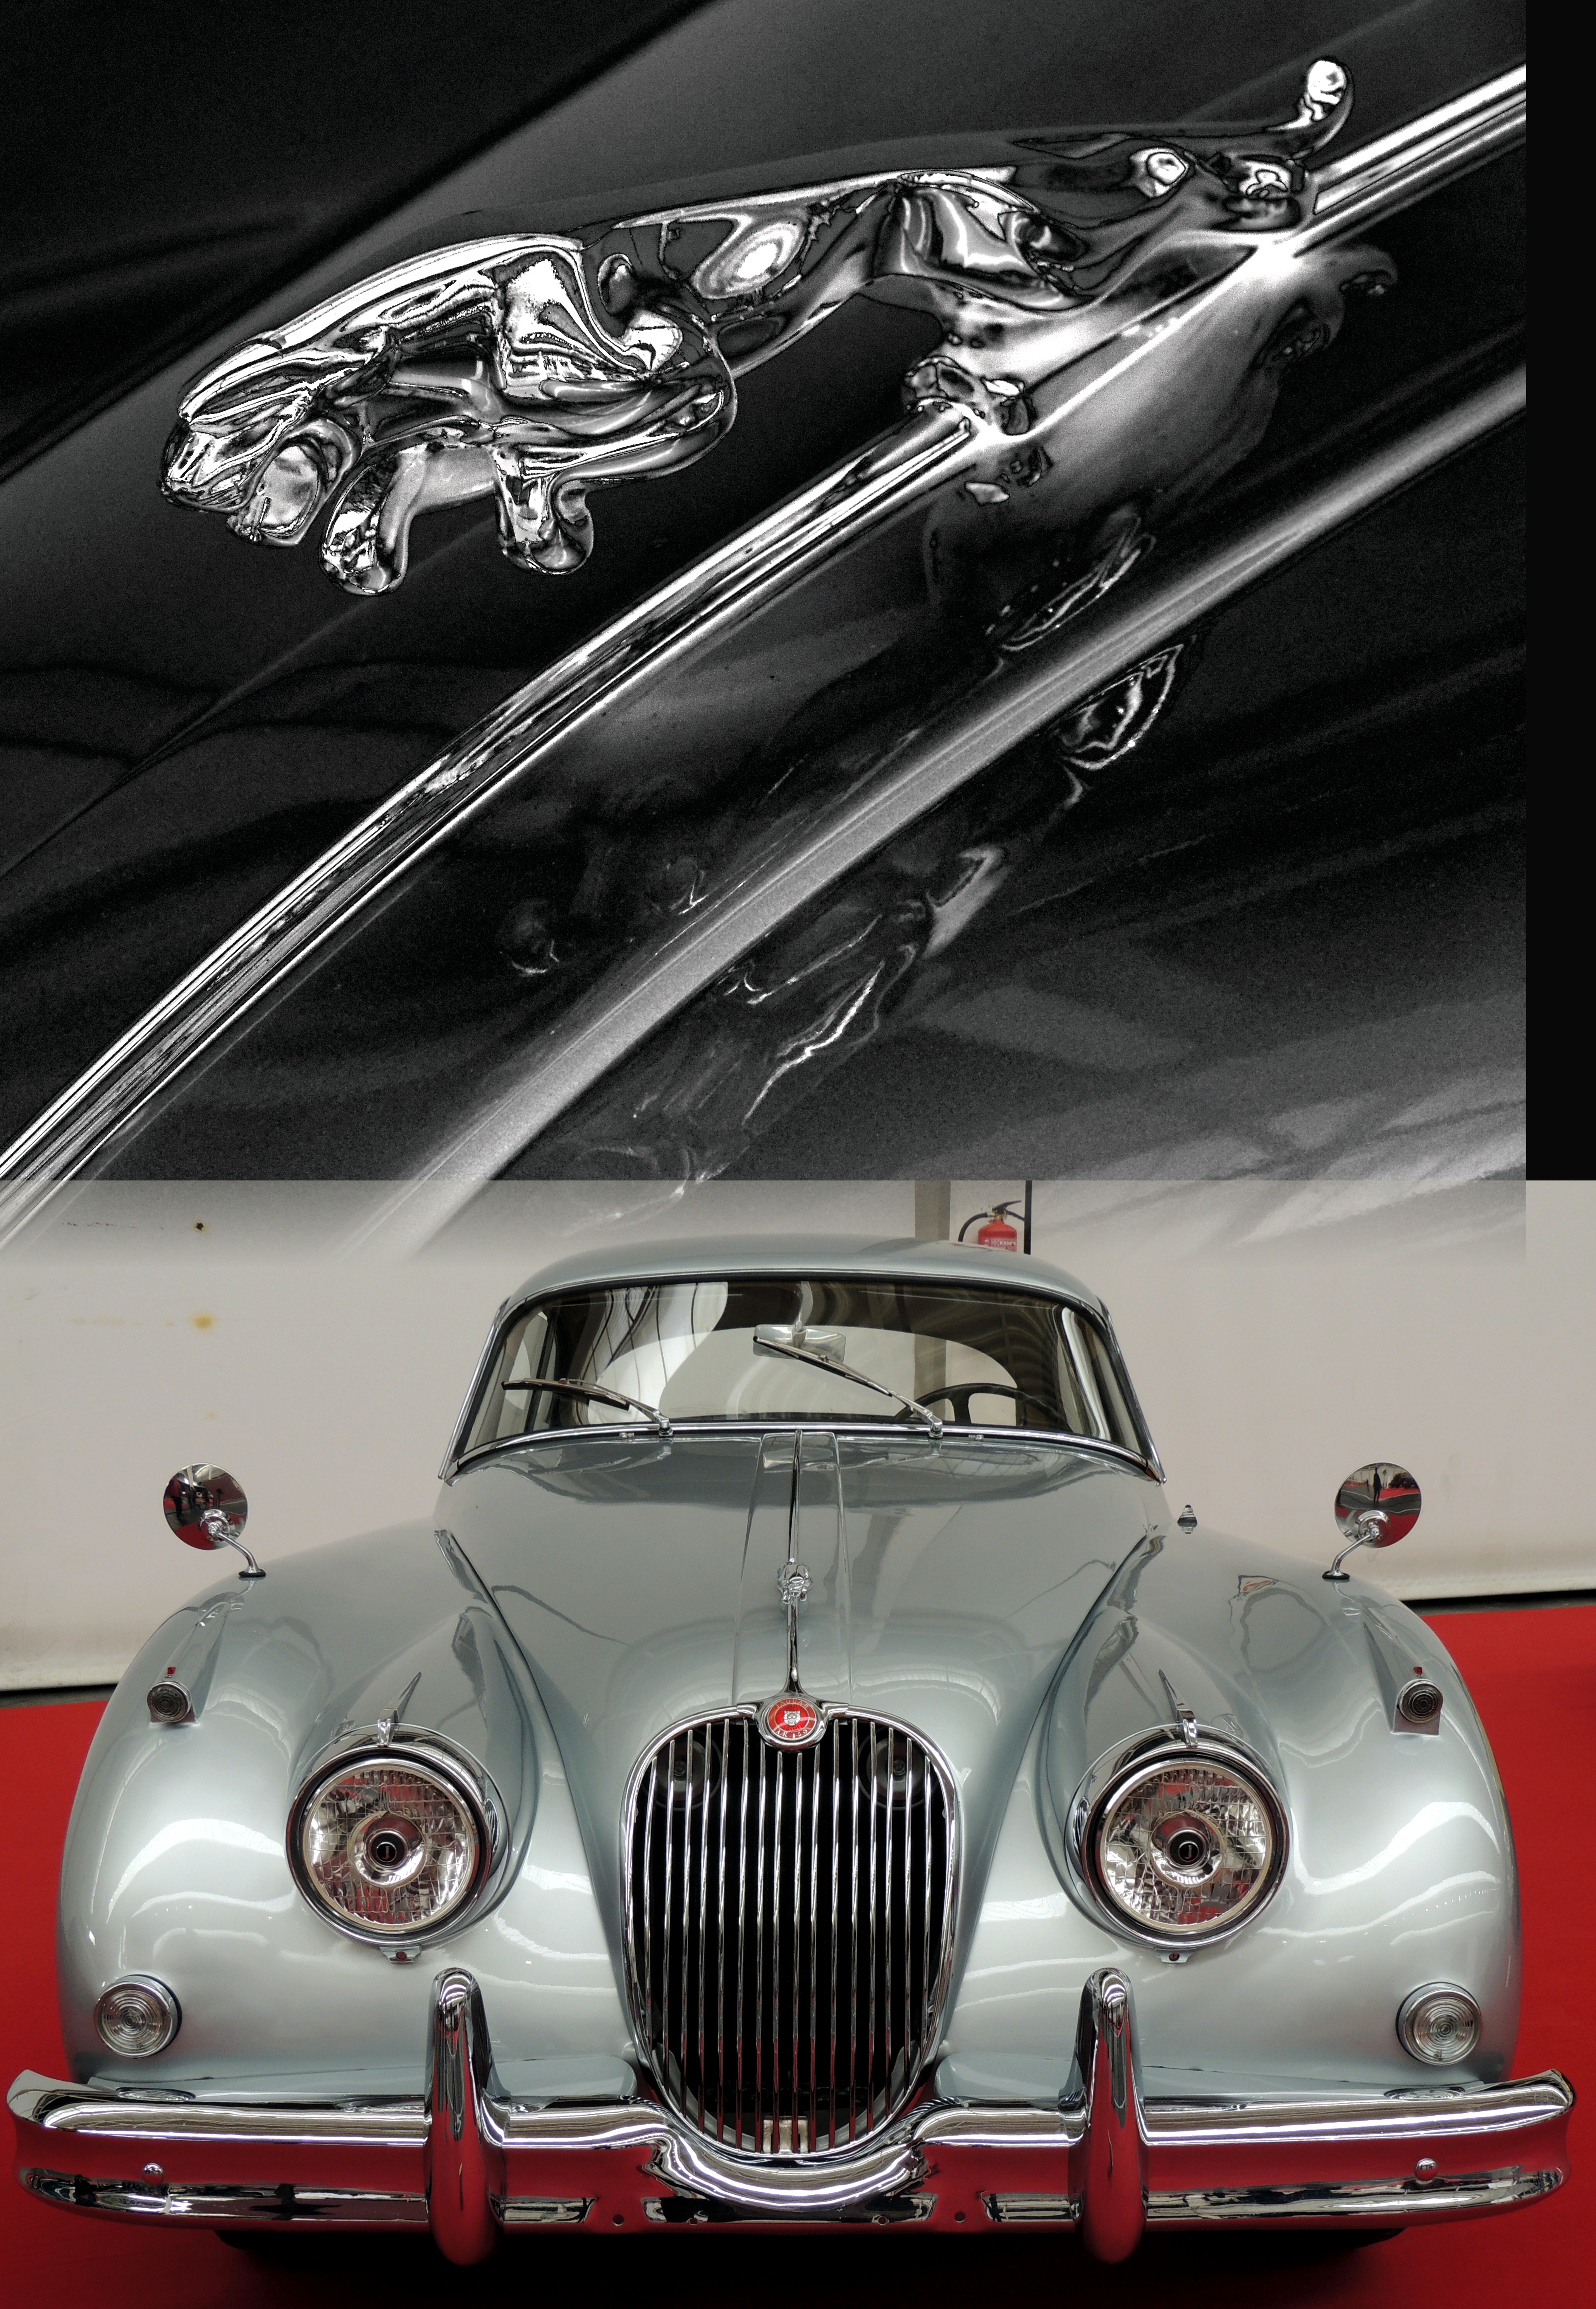
car, wheel, europe, vehicle, metal, sports car, vintage car, supercar, spain, espagne, cars, sedan, europa, automovil, vehiculo, autos, galicia, jaguar, espana, galiza, worldcars, exposicion, corunna, galice, coches, lacoruna, maquina, acoru a, coru a, automovilismo, land vehicle, automobile make, automotive exterior, automotive design, luxury vehicle, executive car, mid size car